Joe Casely-Hayford

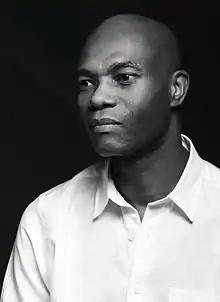
Casely-Hayford in 2008

Joseph Ephraim Casely-Hayford (24 May 1956 – 3 January 2019) was a British fashion designer. Beginning in the mid-1980s he established an international reputation as one of the UK's most respected and consistently relevant designers of men's and womenswear clothing. He was appointed an Officer of the Order of the British Empire, for services to the fashion industry, in the 2007 Birthday Honours.